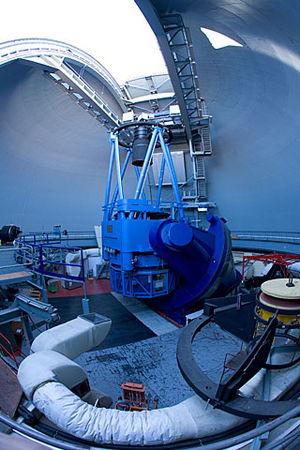
Le High Accuracy Radial velocity Planet Searcher, en français « Chercheur de planètes par vitesses radiales de haute précision », est un spectrographe échelle alimenté par fibres depuis le foyer Cassegrain du télescope de 3,6 mètres de l'ESO, à l'observatoire de La Silla au Chili. Il est destiné principalement à la recherche d'exoplanètes par la méthode des vitesses radiales. Depuis 2018, HARPS est également alimenté par le télescope solaire HELIOS pour observer le Soleil comme une étoile pendant la journée.